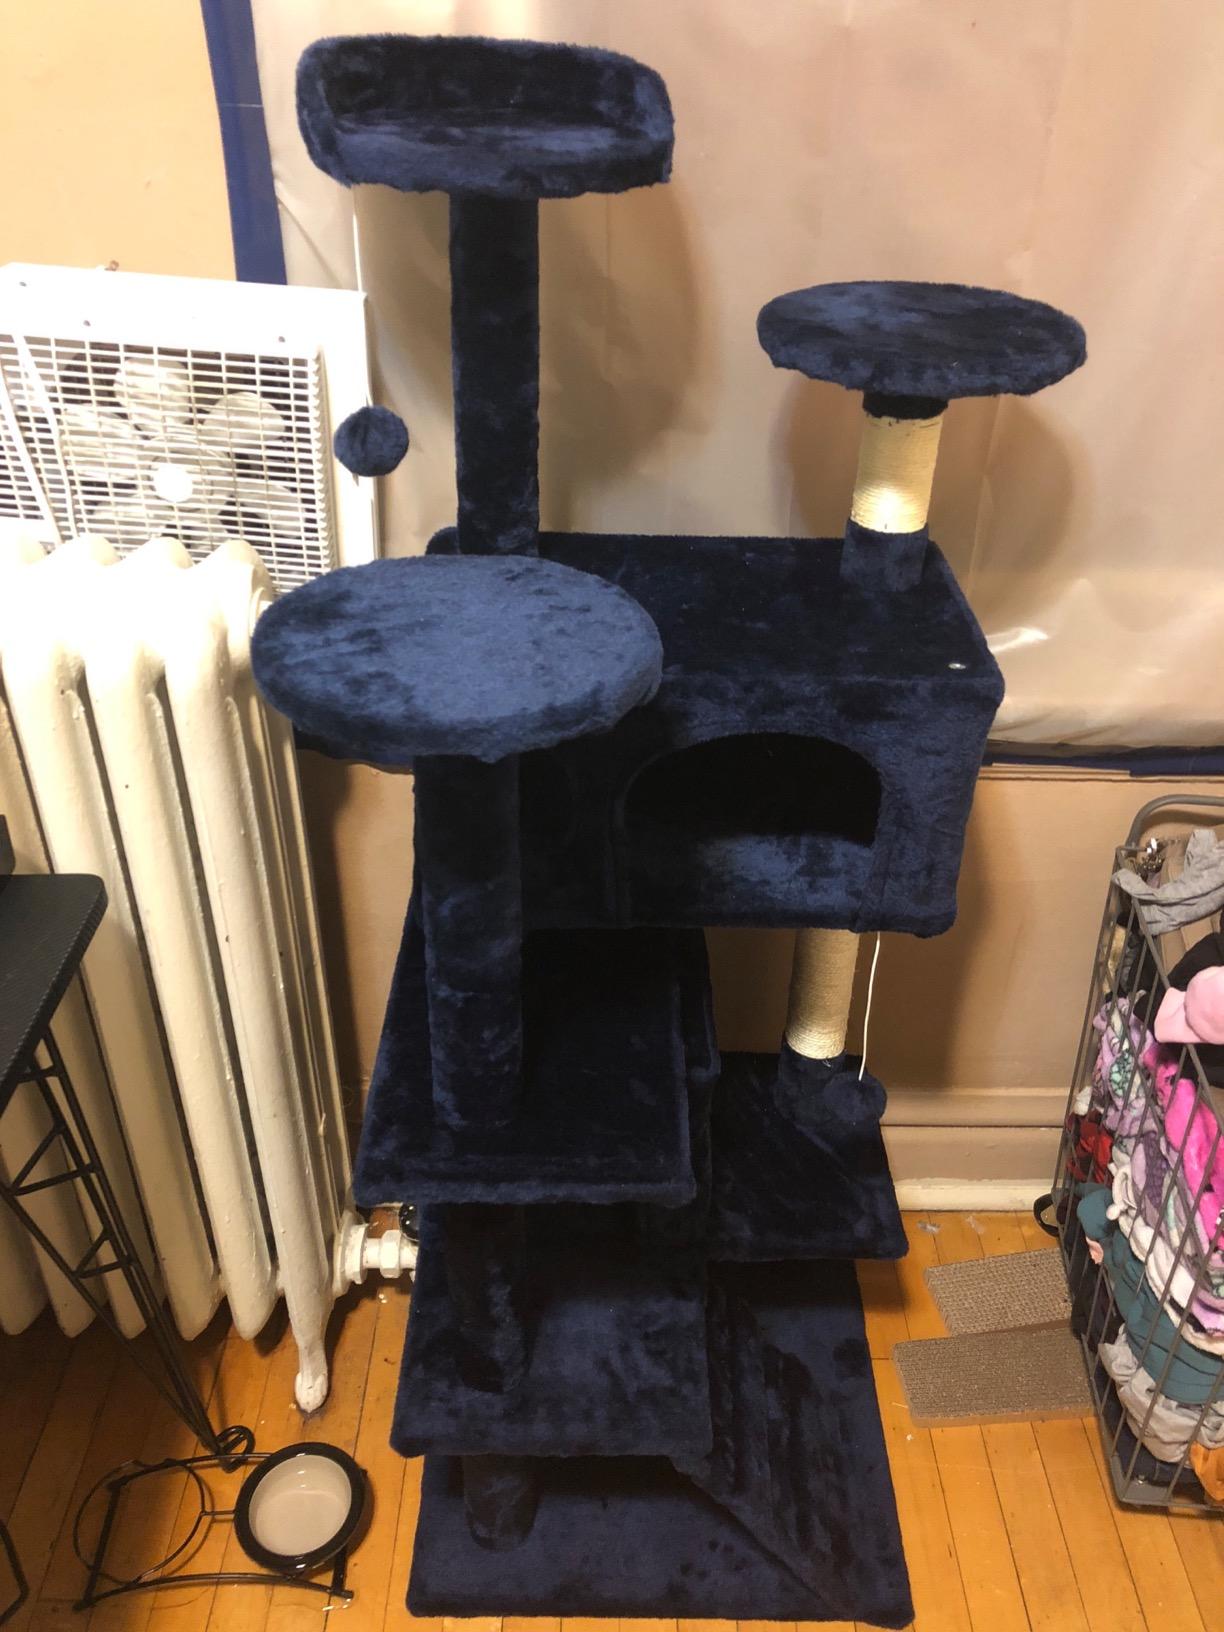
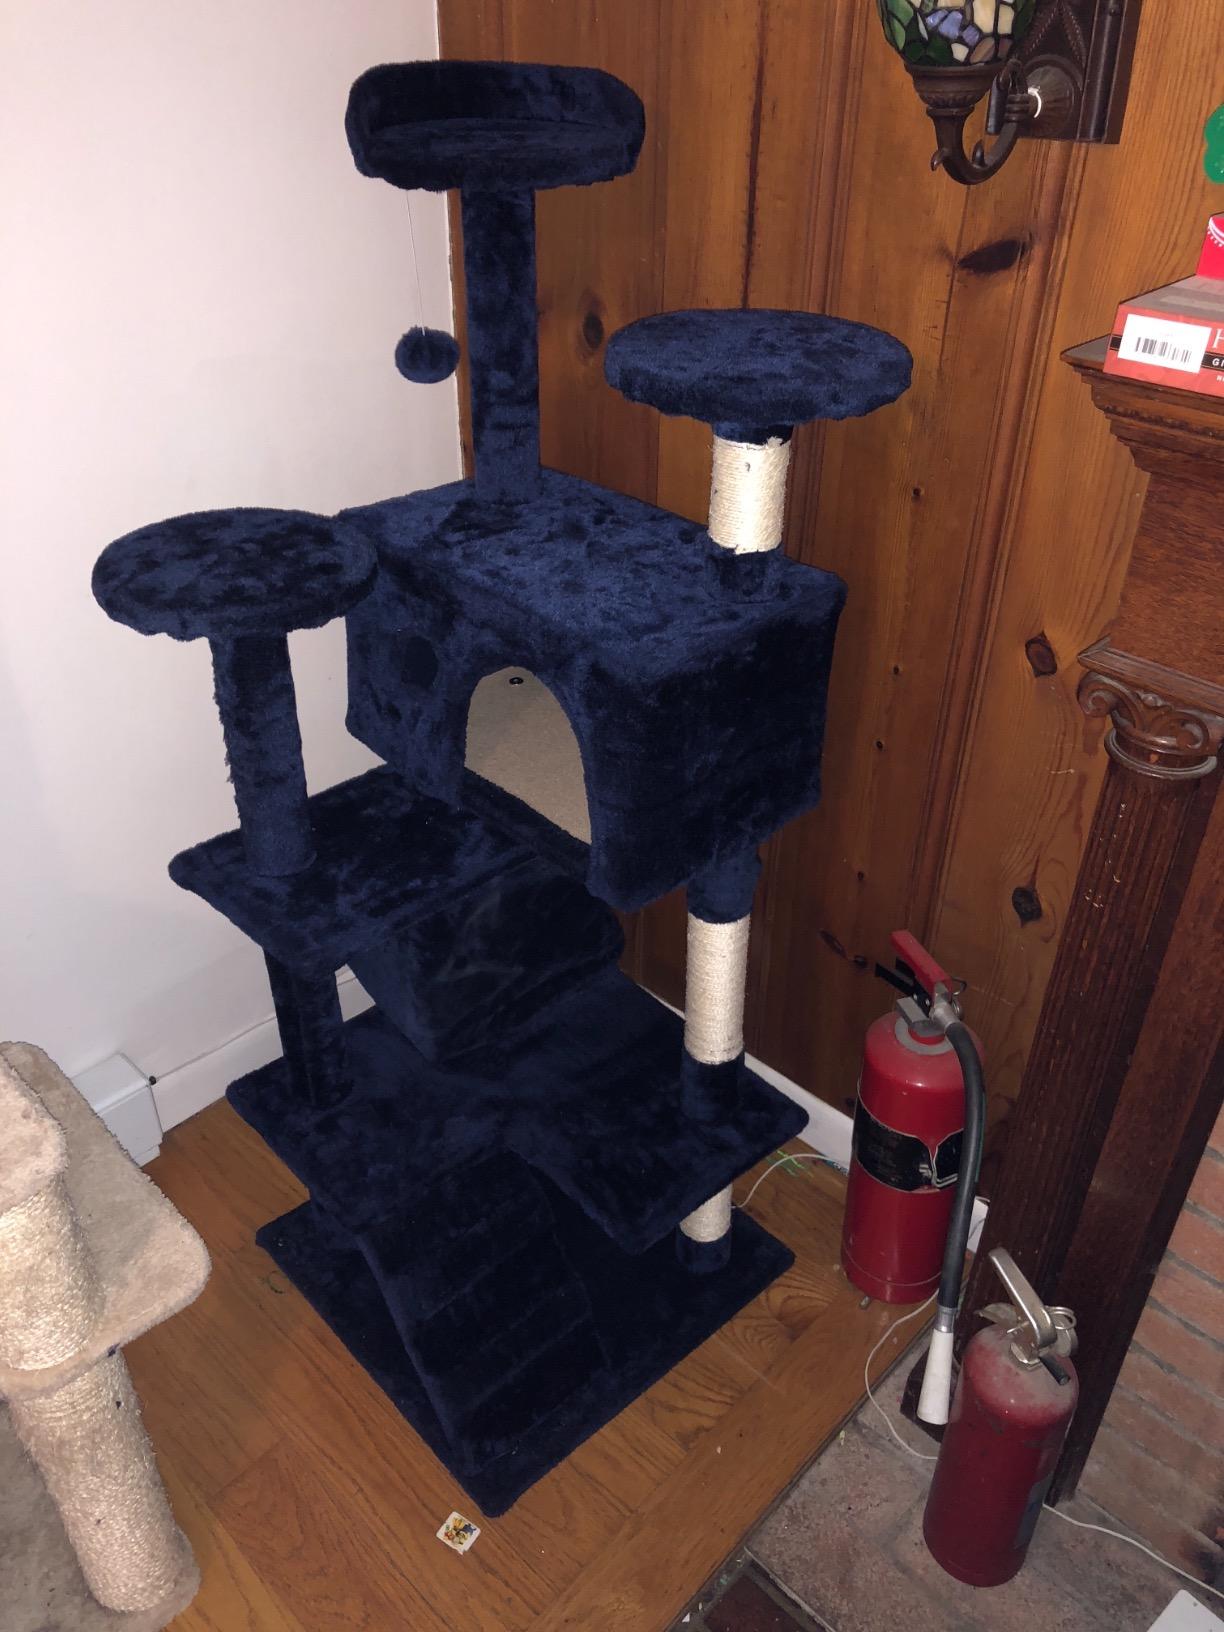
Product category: items_cat tree
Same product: yes